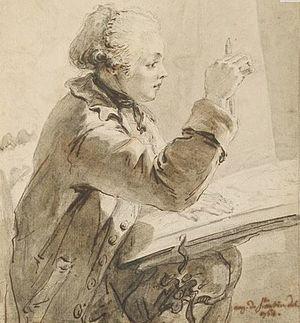
Augustin de Saint-Aubin, né le 3 janvier 1736 à Paris où il est mort le 9 novembre 1807, appartient à une importante dynastie de dessinateurs et graveurs français.